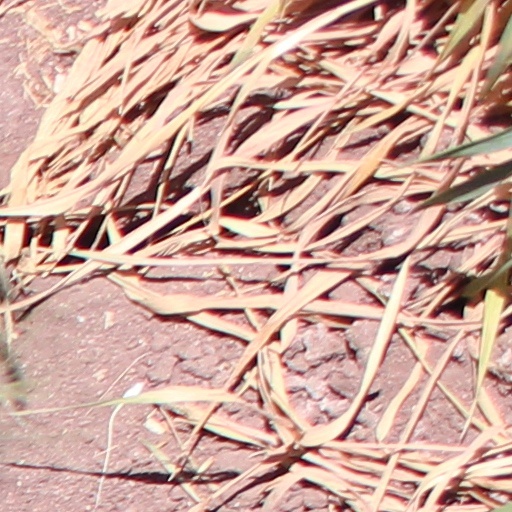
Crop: wheat